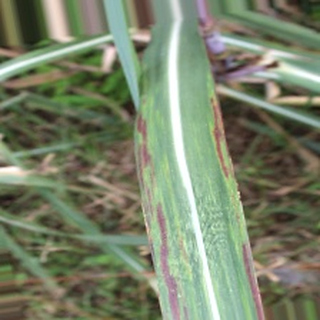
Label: sugarcane_bacterial_blight